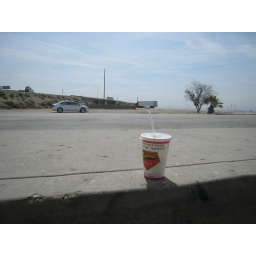
Super Taqueria cup spotted in Buttonwillow